TYPE (DOS command)

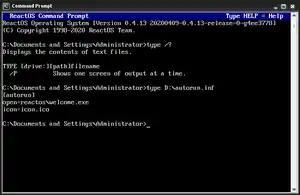
The ReactOS codice_3 command

The command supports wildcard characters. In Microsoft Windows and OS/2 it includes the filename in the output when typing multiple files.